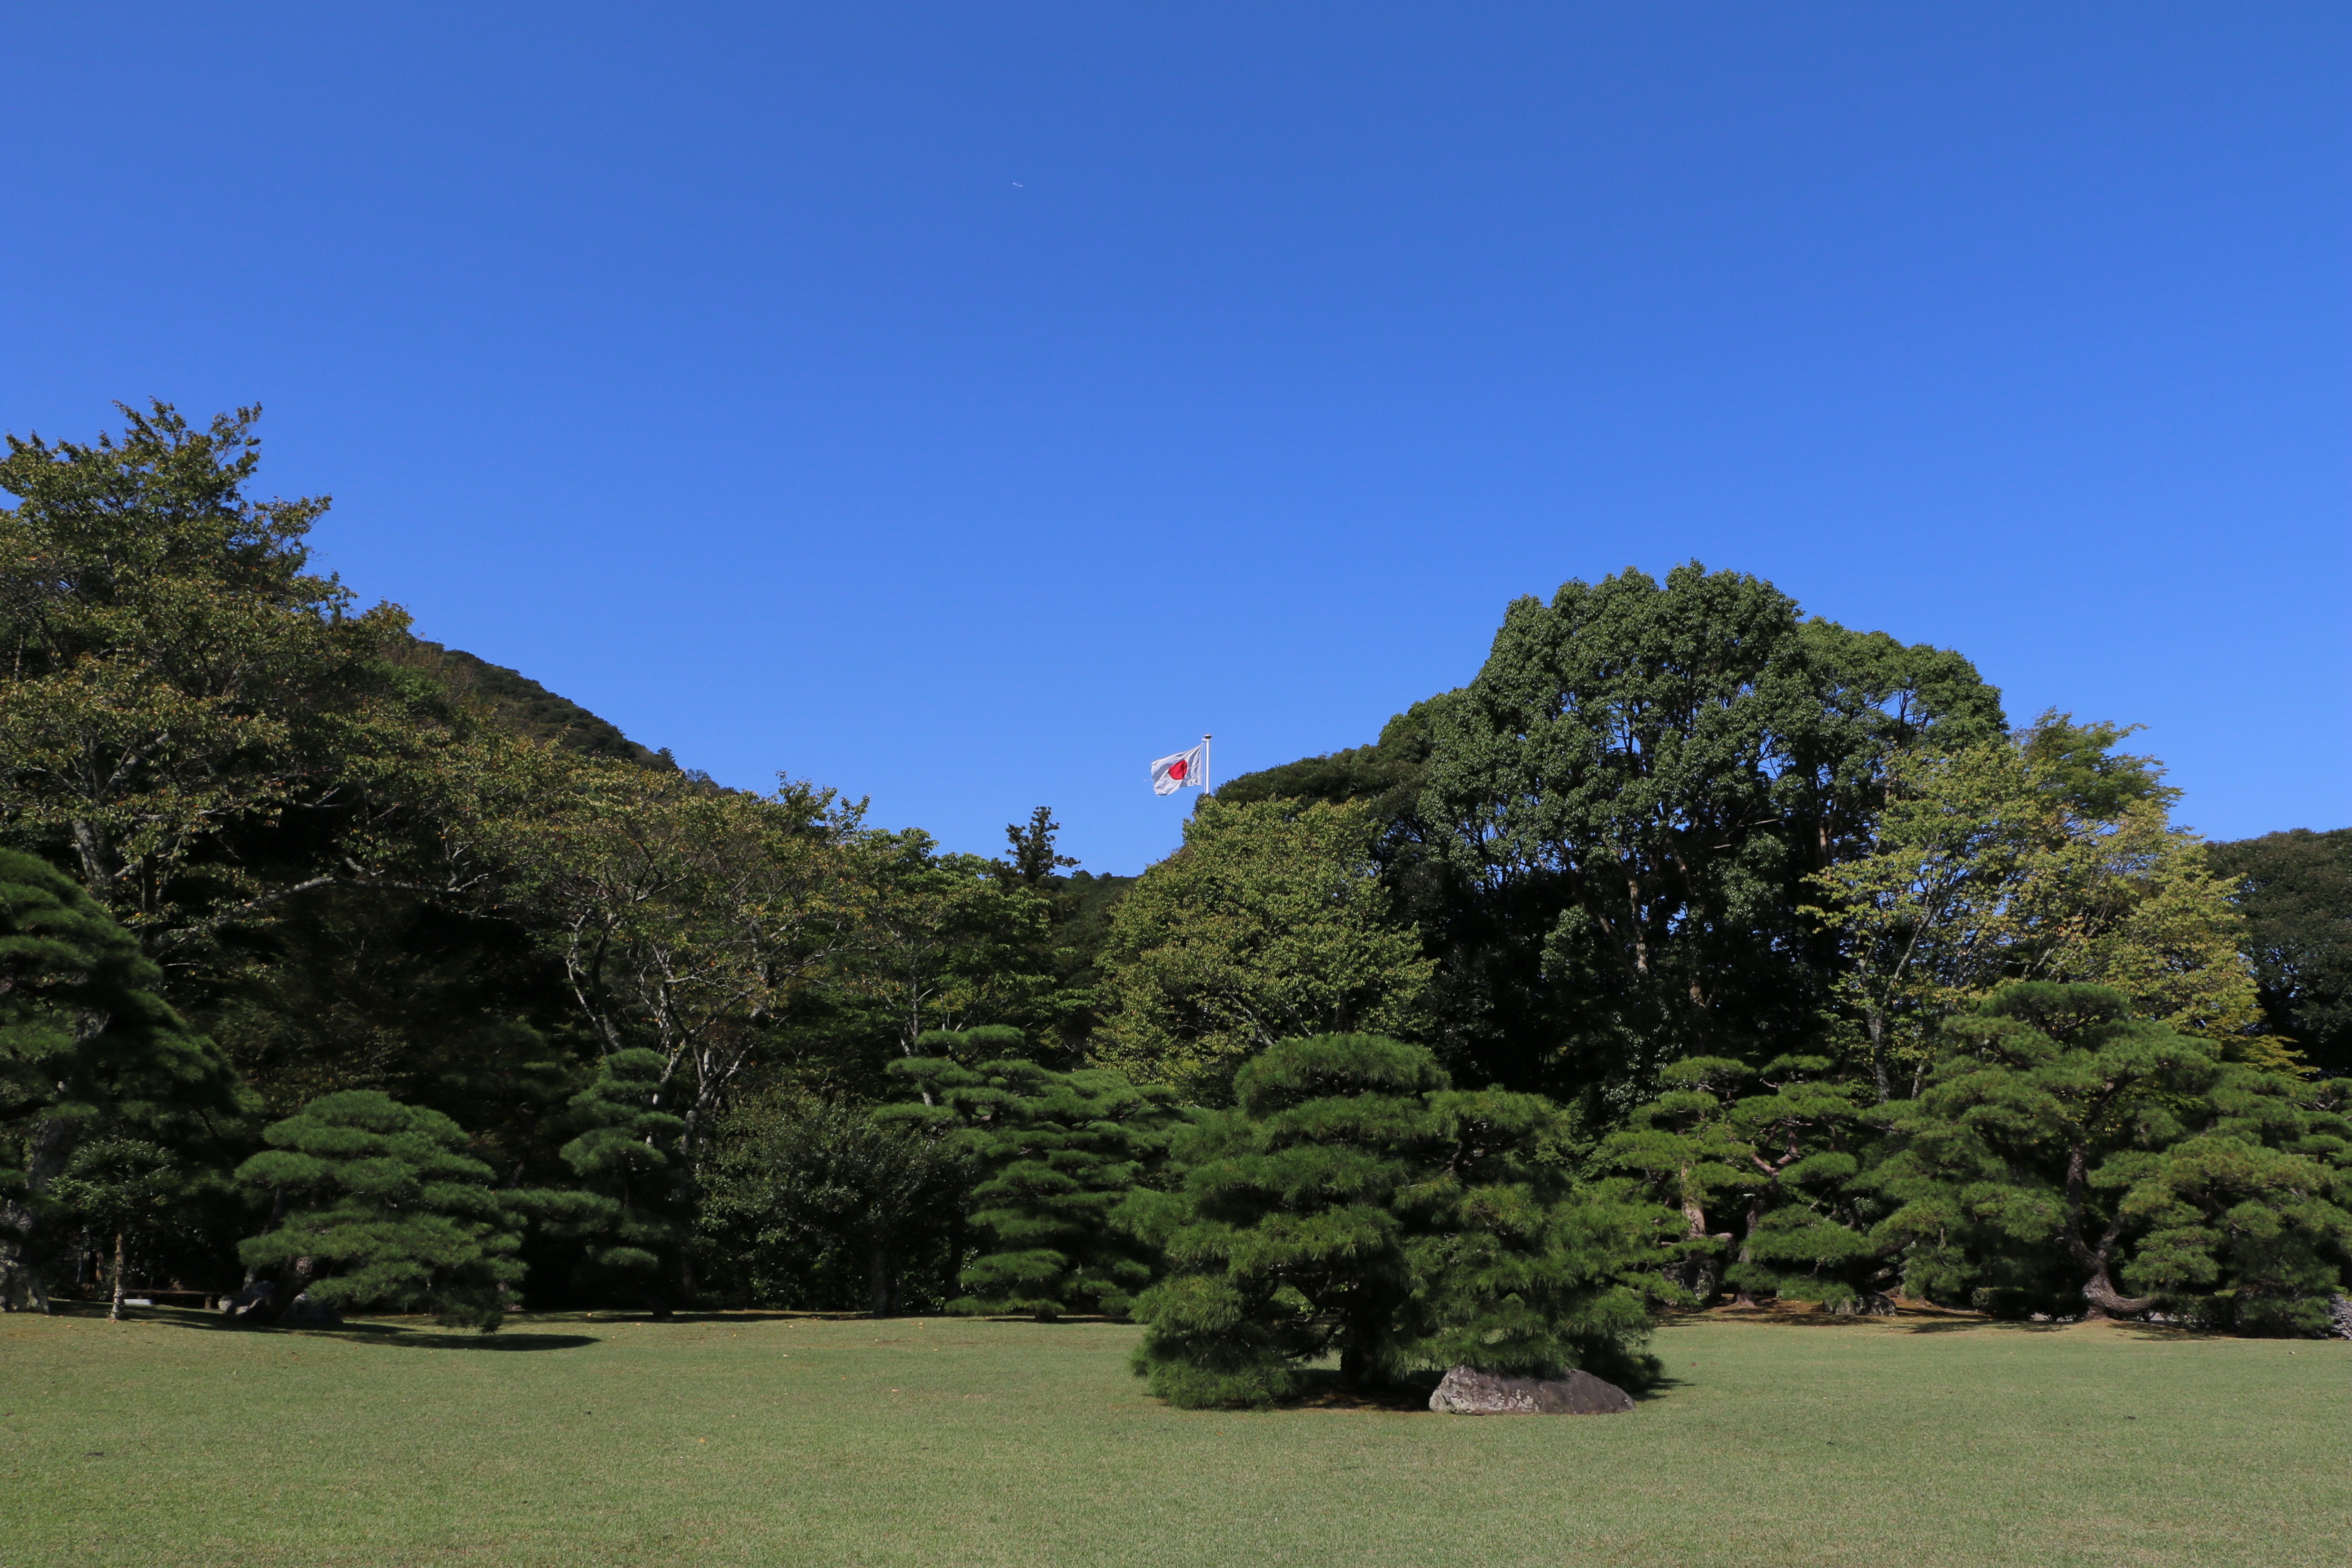
landscape, tree, nature, grass, mountain, plant, sky, meadow, hill, flower, valley, mountain range, green, natural, flag, park, garden, japan, woods, ecosystem, rural area, biome, woody plant, mountainous landforms, ise jingu shrine